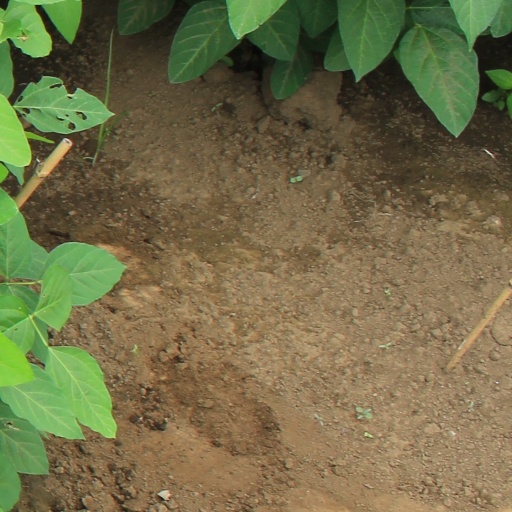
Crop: soybean